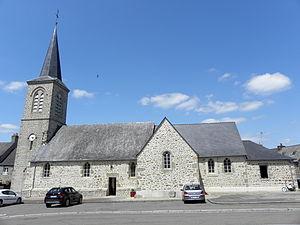
Église de Saint-Fraimbault-de-Prières (53).
L'église Saint-Fraimbault de Saint-Fraimbault-de-Prières est une église catholique située à Saint-Fraimbault-de-Prières, dans le département français de la Mayenne.
Saint-Fraimbault-de-Prières est une commune française, située dans le département de la Mayenne en région Pays de la Loire, peuplée de 1 001 habitants.
La liste des églises de la Mayenne recense de manière exhaustive les églises, cathédrale et basiliques situées dans le département français de la Mayenne.